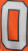
Number: 0